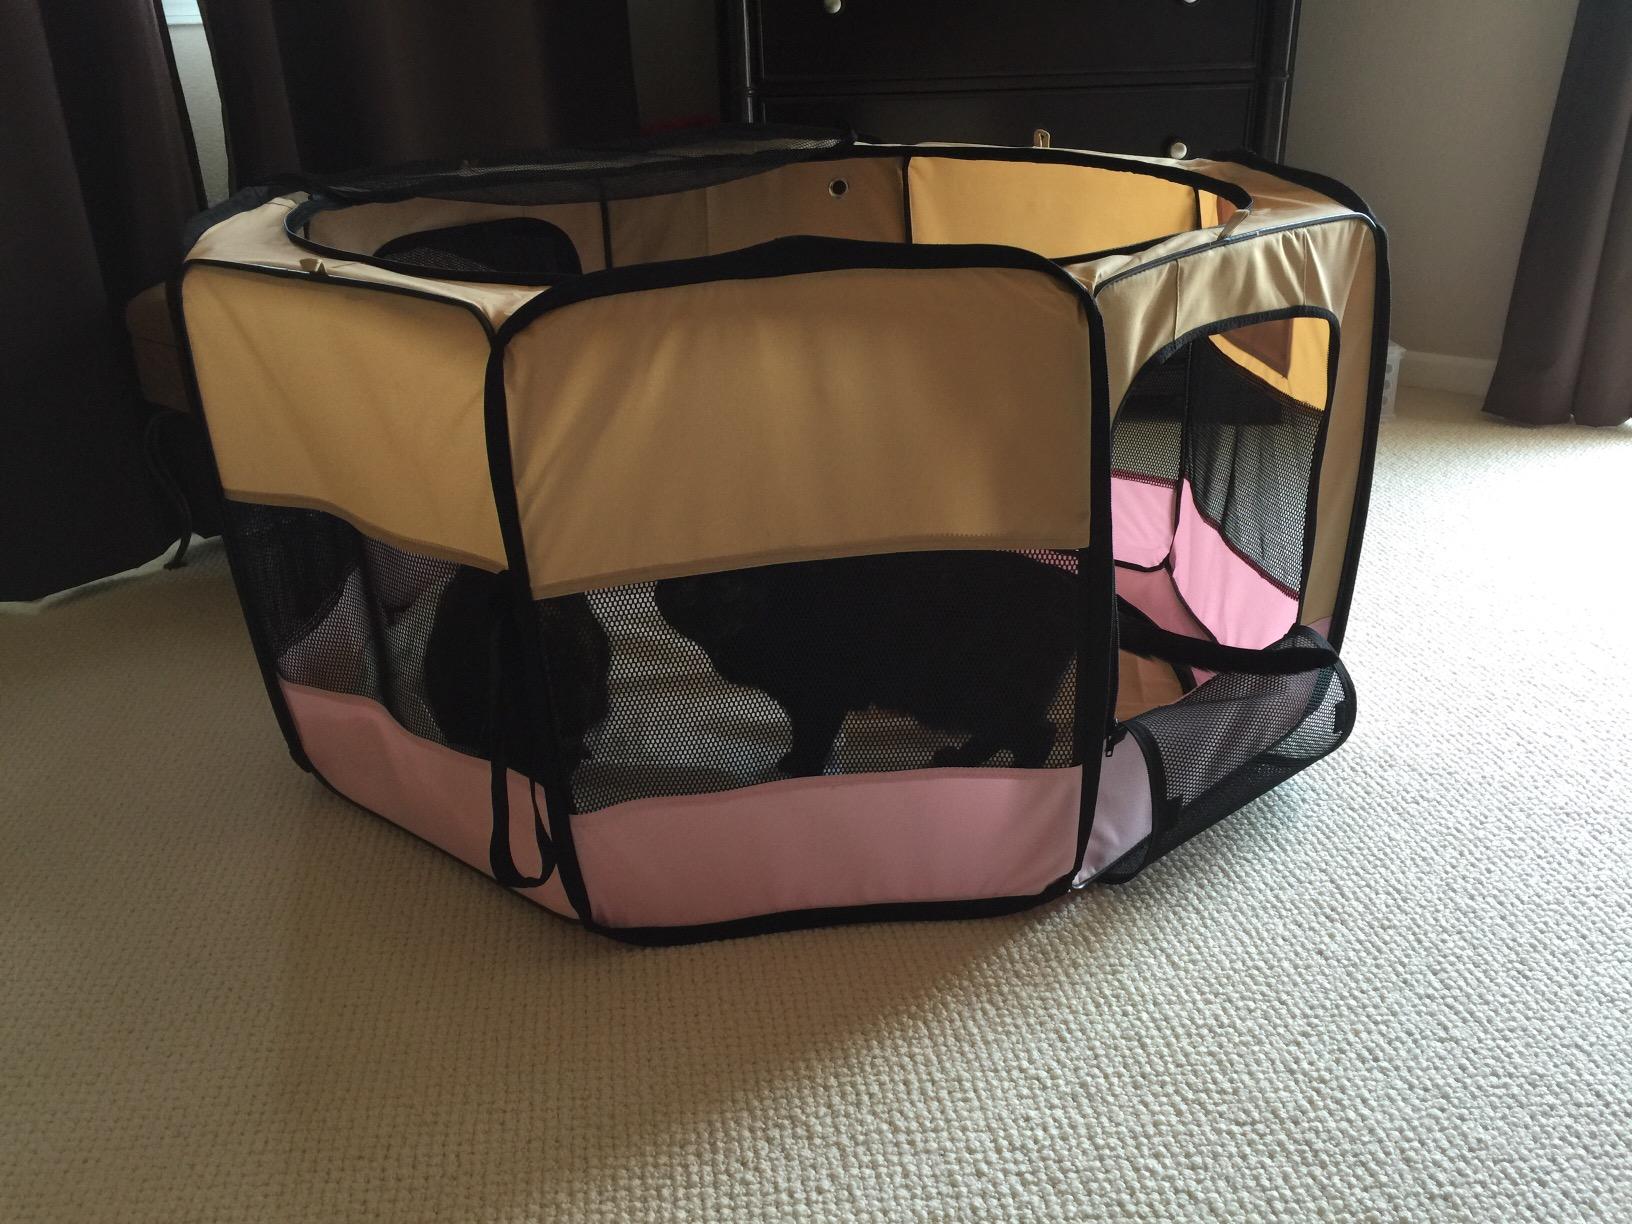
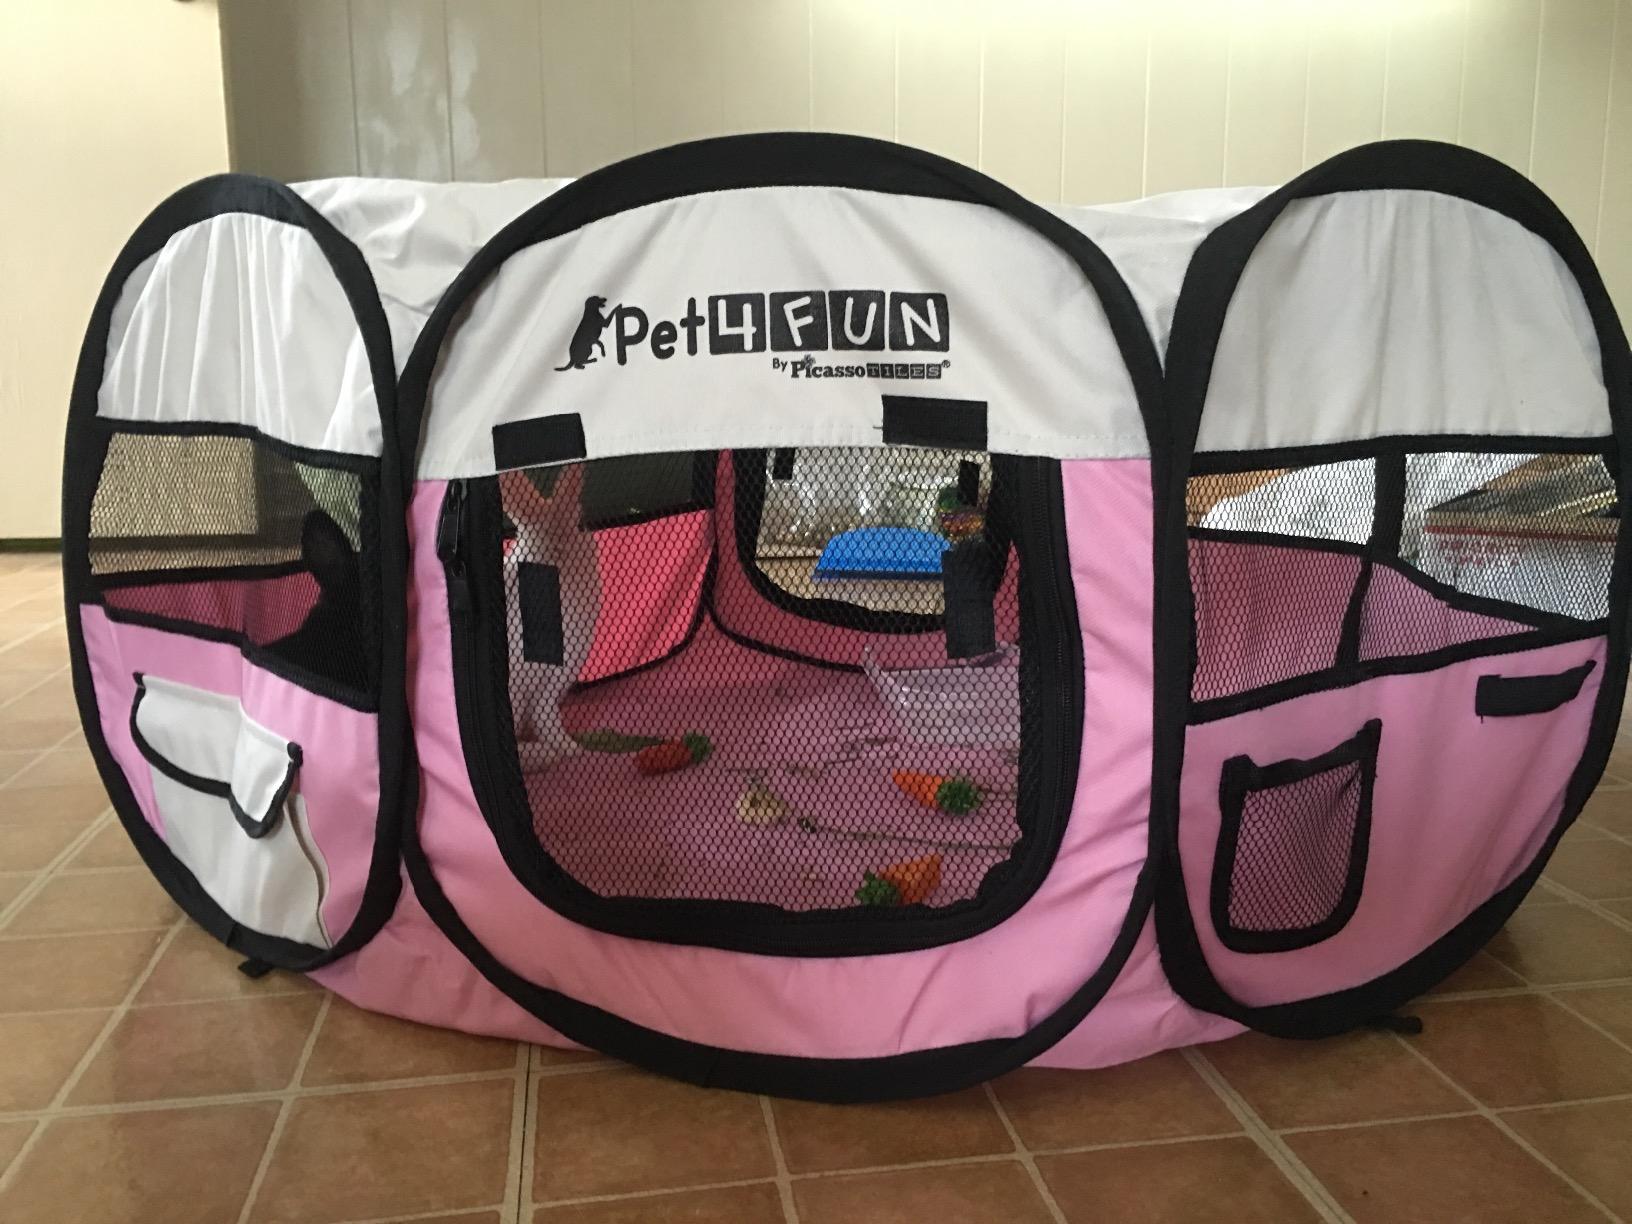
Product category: items_kennel
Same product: no